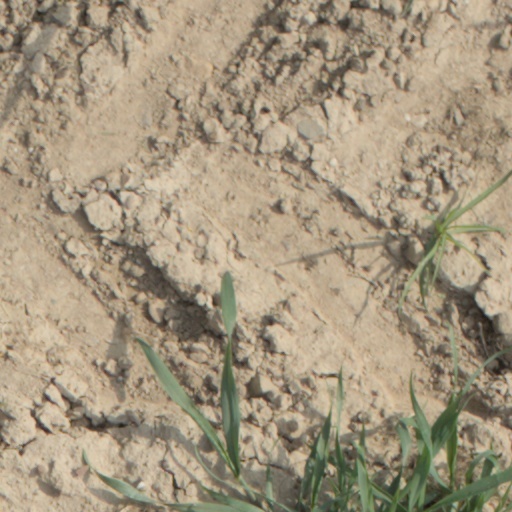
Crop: wheat